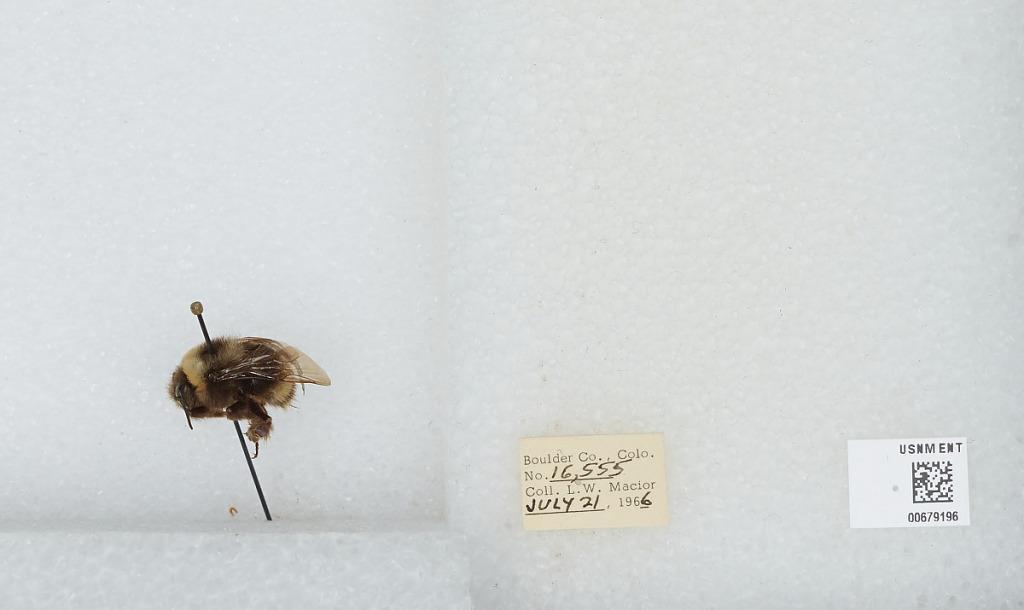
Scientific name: Bombus (Bombus) occidentalis Greene
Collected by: L. Macior
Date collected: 1966-7-21
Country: United States
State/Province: Colorado
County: Boulder
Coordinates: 40.0275, -105.252